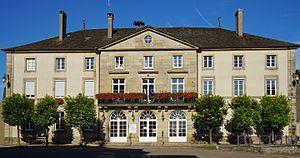
Mairie de Fougerolles (Haute-Saône).
Fougerolles est une ancienne commune française située dans le département de la Haute-Saône, en région Bourgogne-Franche-Comté.
Fougerolles-Saint-Valbert est une commune nouvelle située dans le département de la Haute-Saône, en région Bourgogne-Franche-Comté, créée le 1ᵉʳ janvier 2019 par la fusion des communes de Fougerolles et de Saint-Valbert.